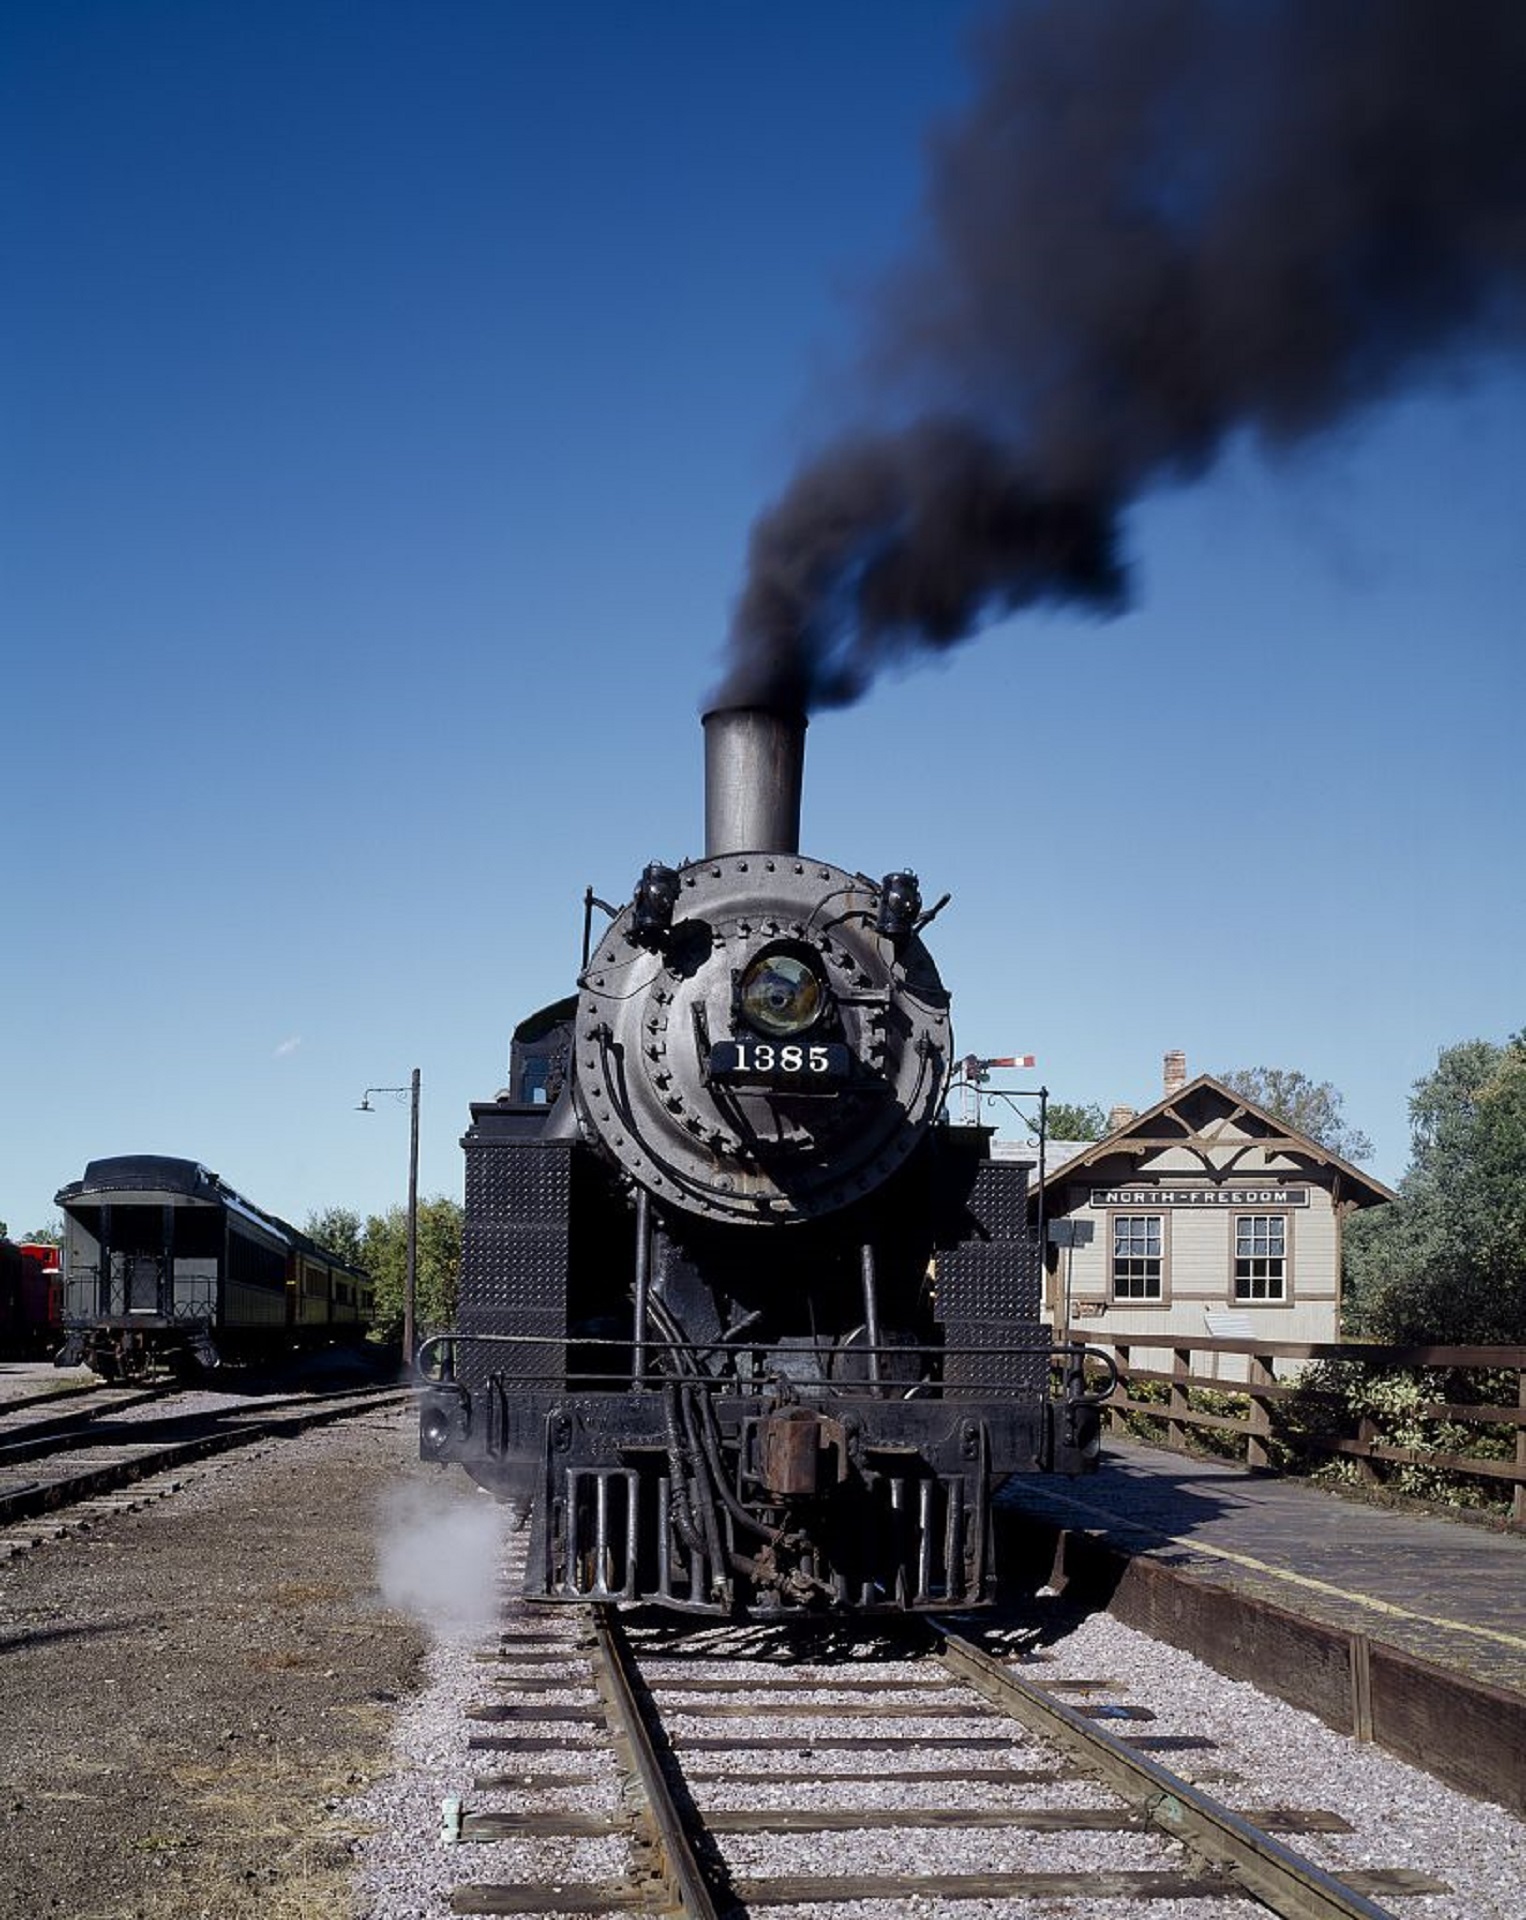
track, railway, railroad, retro, old, rail, train, smoke, travel, transport, vehicle, nostalgia, locomotive, engine, steam engine, historical, rail transport, steam locomotive